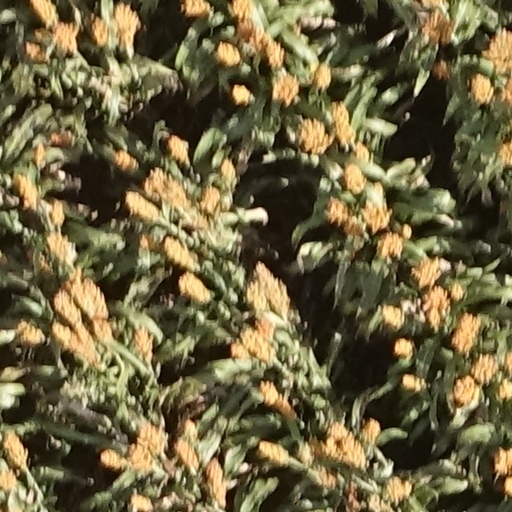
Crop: sorghum